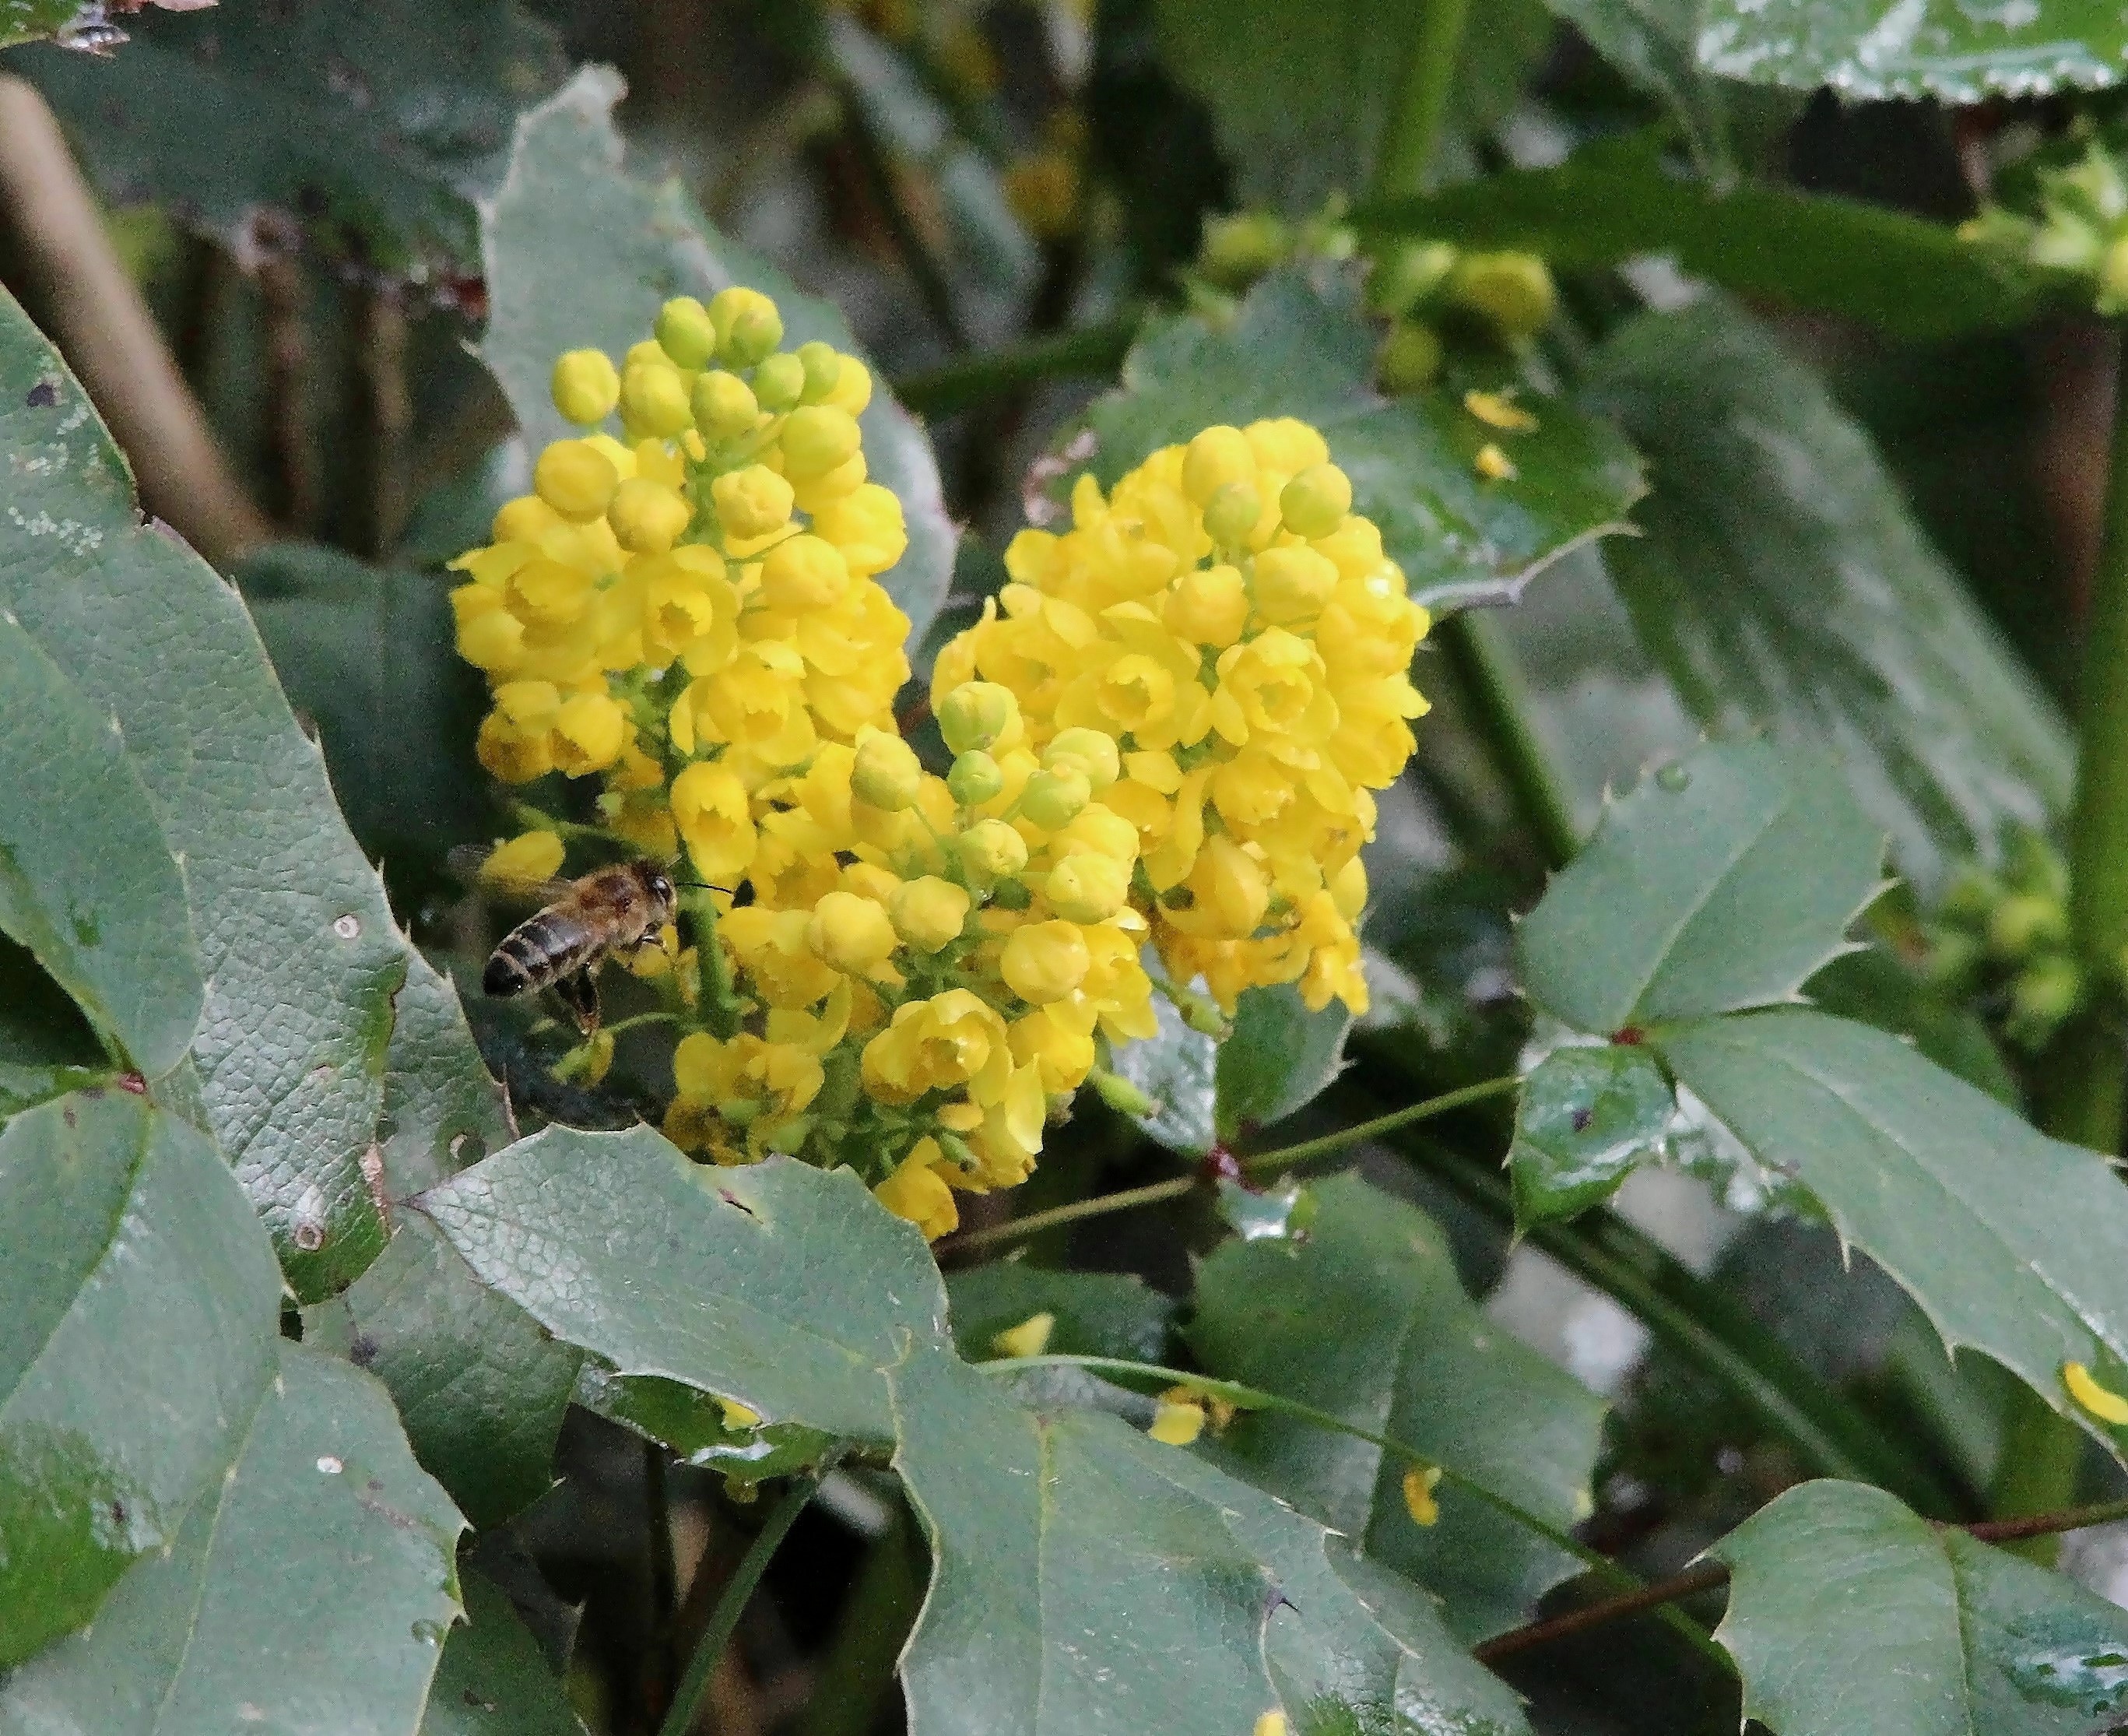
tree, plant, fruit, flower, food, produce, evergreen, yellow, flora, holly, shrub, bee, mahonia, flowering plant, ilex, tube mandrel, pungent pods, winter berries, christdorn, coccoloba uvifera, woody plant, land plant, oregon grape, schradler